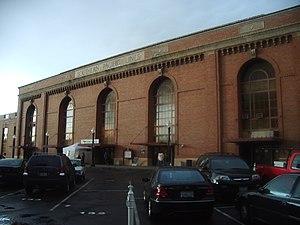
Ceci est la liste des lieux historiques inscrits sur le registre national dans le comté de Sacramento en Californie.
La gare de Sacramento est une gare ferroviaire des États-Unis situé sur le territoire de la commune de Sacramento en Californie. Elle est desservie par Amtrak. C'est une gare avec personnel.